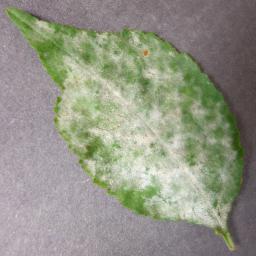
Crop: cherry
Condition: (including_sour)_powdery_mildew